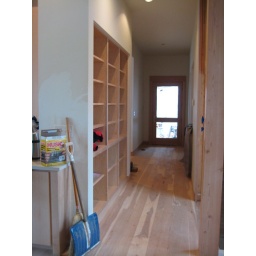
China cabinet (without doors yet - will be translucent glass in wood frame) at left. Stair to your right.